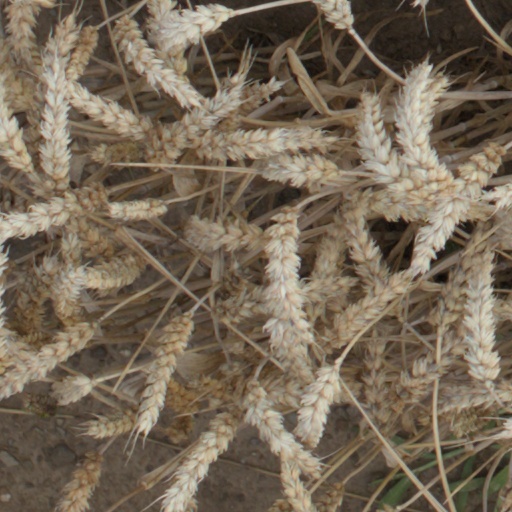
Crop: wheat